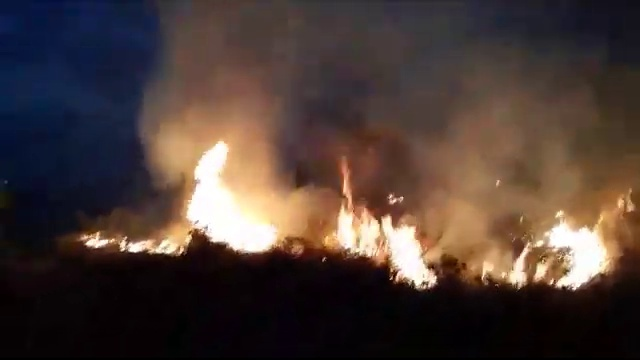
Fire: yes
Smoke: yes